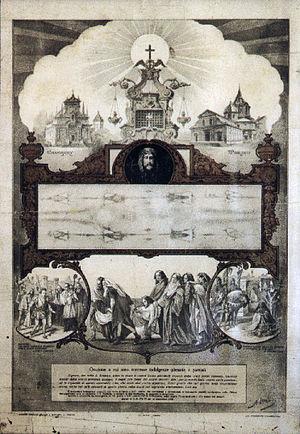
Secondo Pia, né à Asti le 9 septembre 1855 et mort le 7 septembre 1941 à Turin était un avocat et un photographe amateur connu pour avoir pris les premiers clichés du suaire de Turin, le 28 mai 1898. Lors du développement des clichés, il fut stupéfait du rendu de l'image sur les négatifs. Les images obtenues du suaire ont été reconnues par l'Église catholique comme faisant partie de la dévotion à la Sainte Face de Jésus.